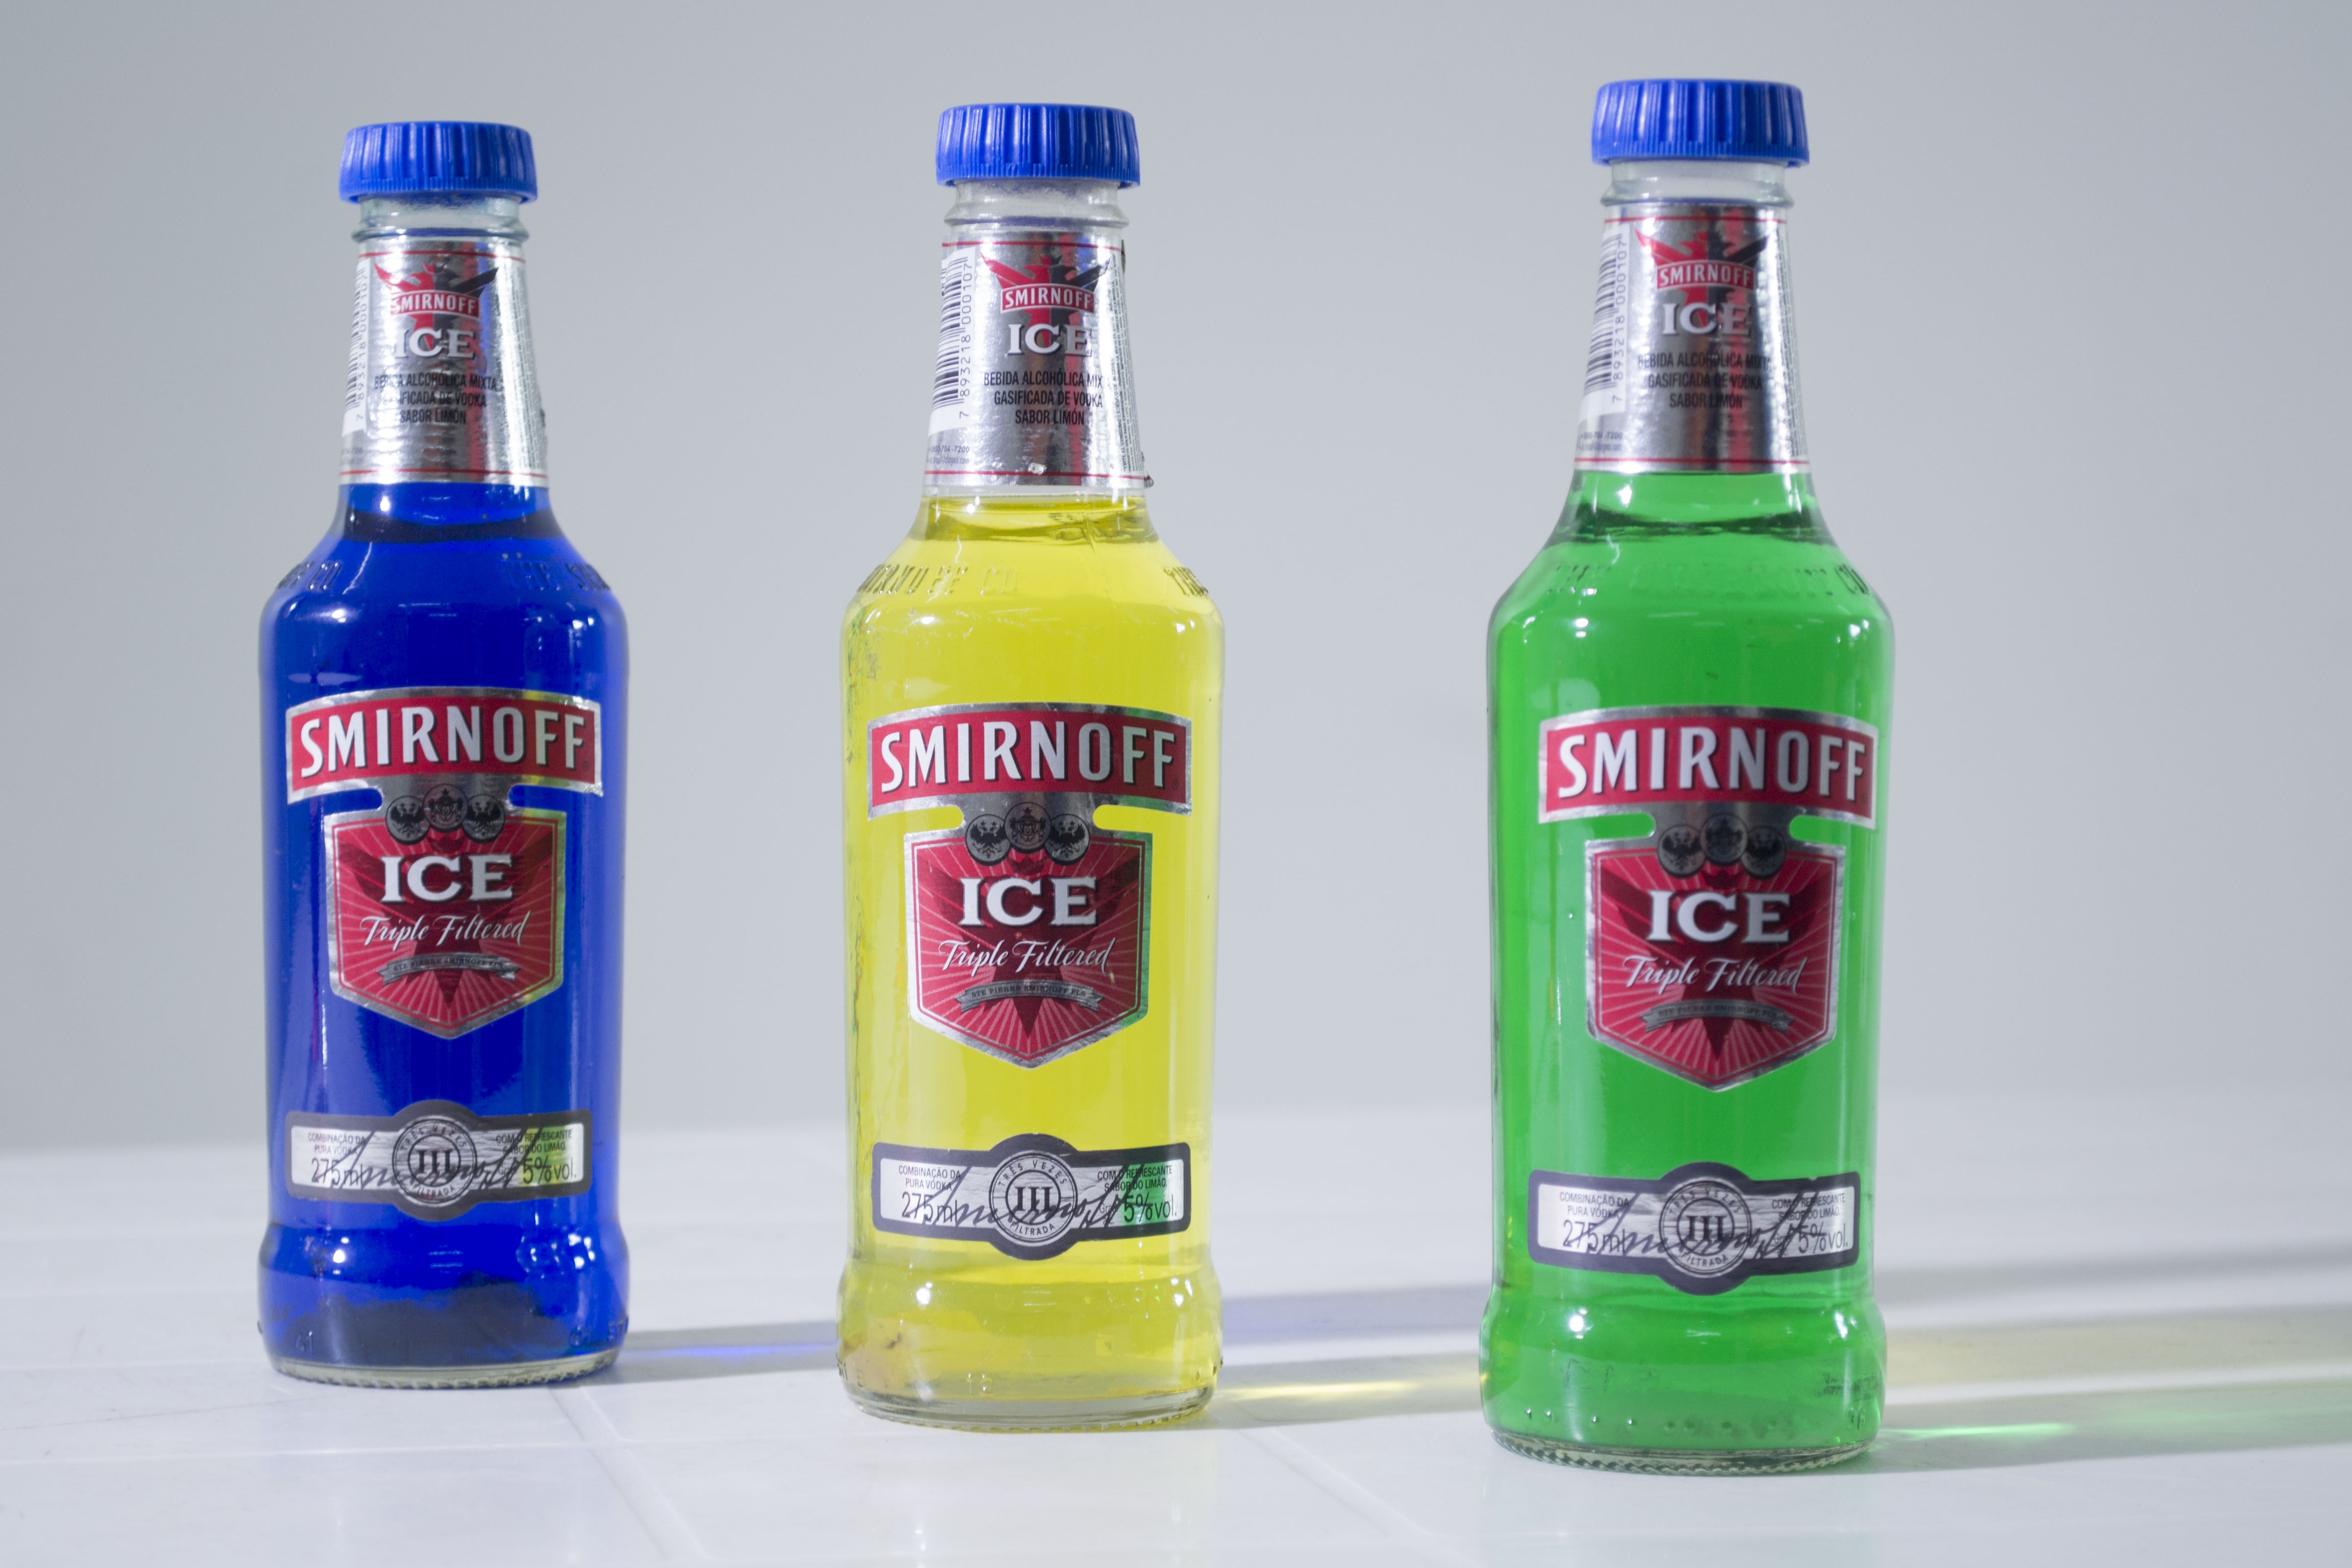
drink, bottle, alcohol, glass bottle, liqueur, alcoholic beverage, distilled beverage, smirnoff